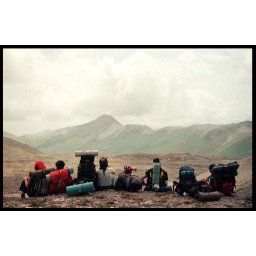
Travel in Georgia, Kazbegi, sitting near the lake